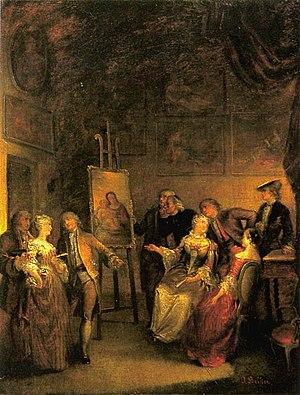
1740 (ca) - La visite chez l'amateur
Pierre-Louis Dumesnil, né en 1698, mort en 1781, est un peintre et décorateur français, spécialisé dans les scènes de genre.